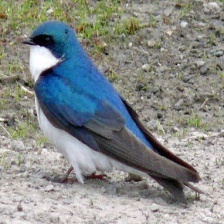
Species: TREE SWALLOW
Scientific name: TACHYCINETA BICOLOR